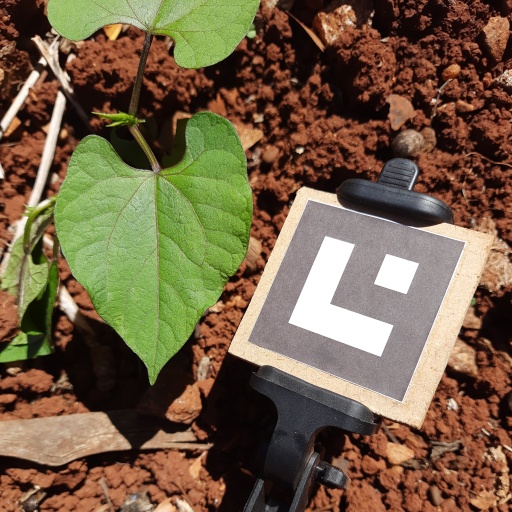
Observations: flat surface, no eating holes, under sunlight